List of historical markers of the Philippines in the Bicol Region

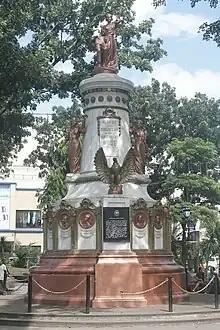
Fifteen Martyrs of Bicol monument and historical marker in Naga, Camarines Sur.

This list of historical markers installed by the National Historical Commission of the Philippines (NHCP) in the Bicol Region (Region V) is an annotated list of people, places, or events in the region that have been commemorated by cast-iron plaques issued by the said commission. The plaques themselves are permanent signs installed in publicly visible locations on buildings, monuments, or in special locations.